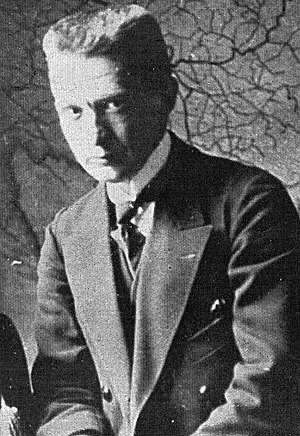
Den russiske provisoriske regering
Den provisoriske regeringens stærke mand, Aleksandr Kerenskij.
Den russiske provisoriske regering var den regering, som styrede Rusland efter, at zar Nikolaj IIs fald som følge af februarrevolutionen og frem til oktoberrevolutionen.